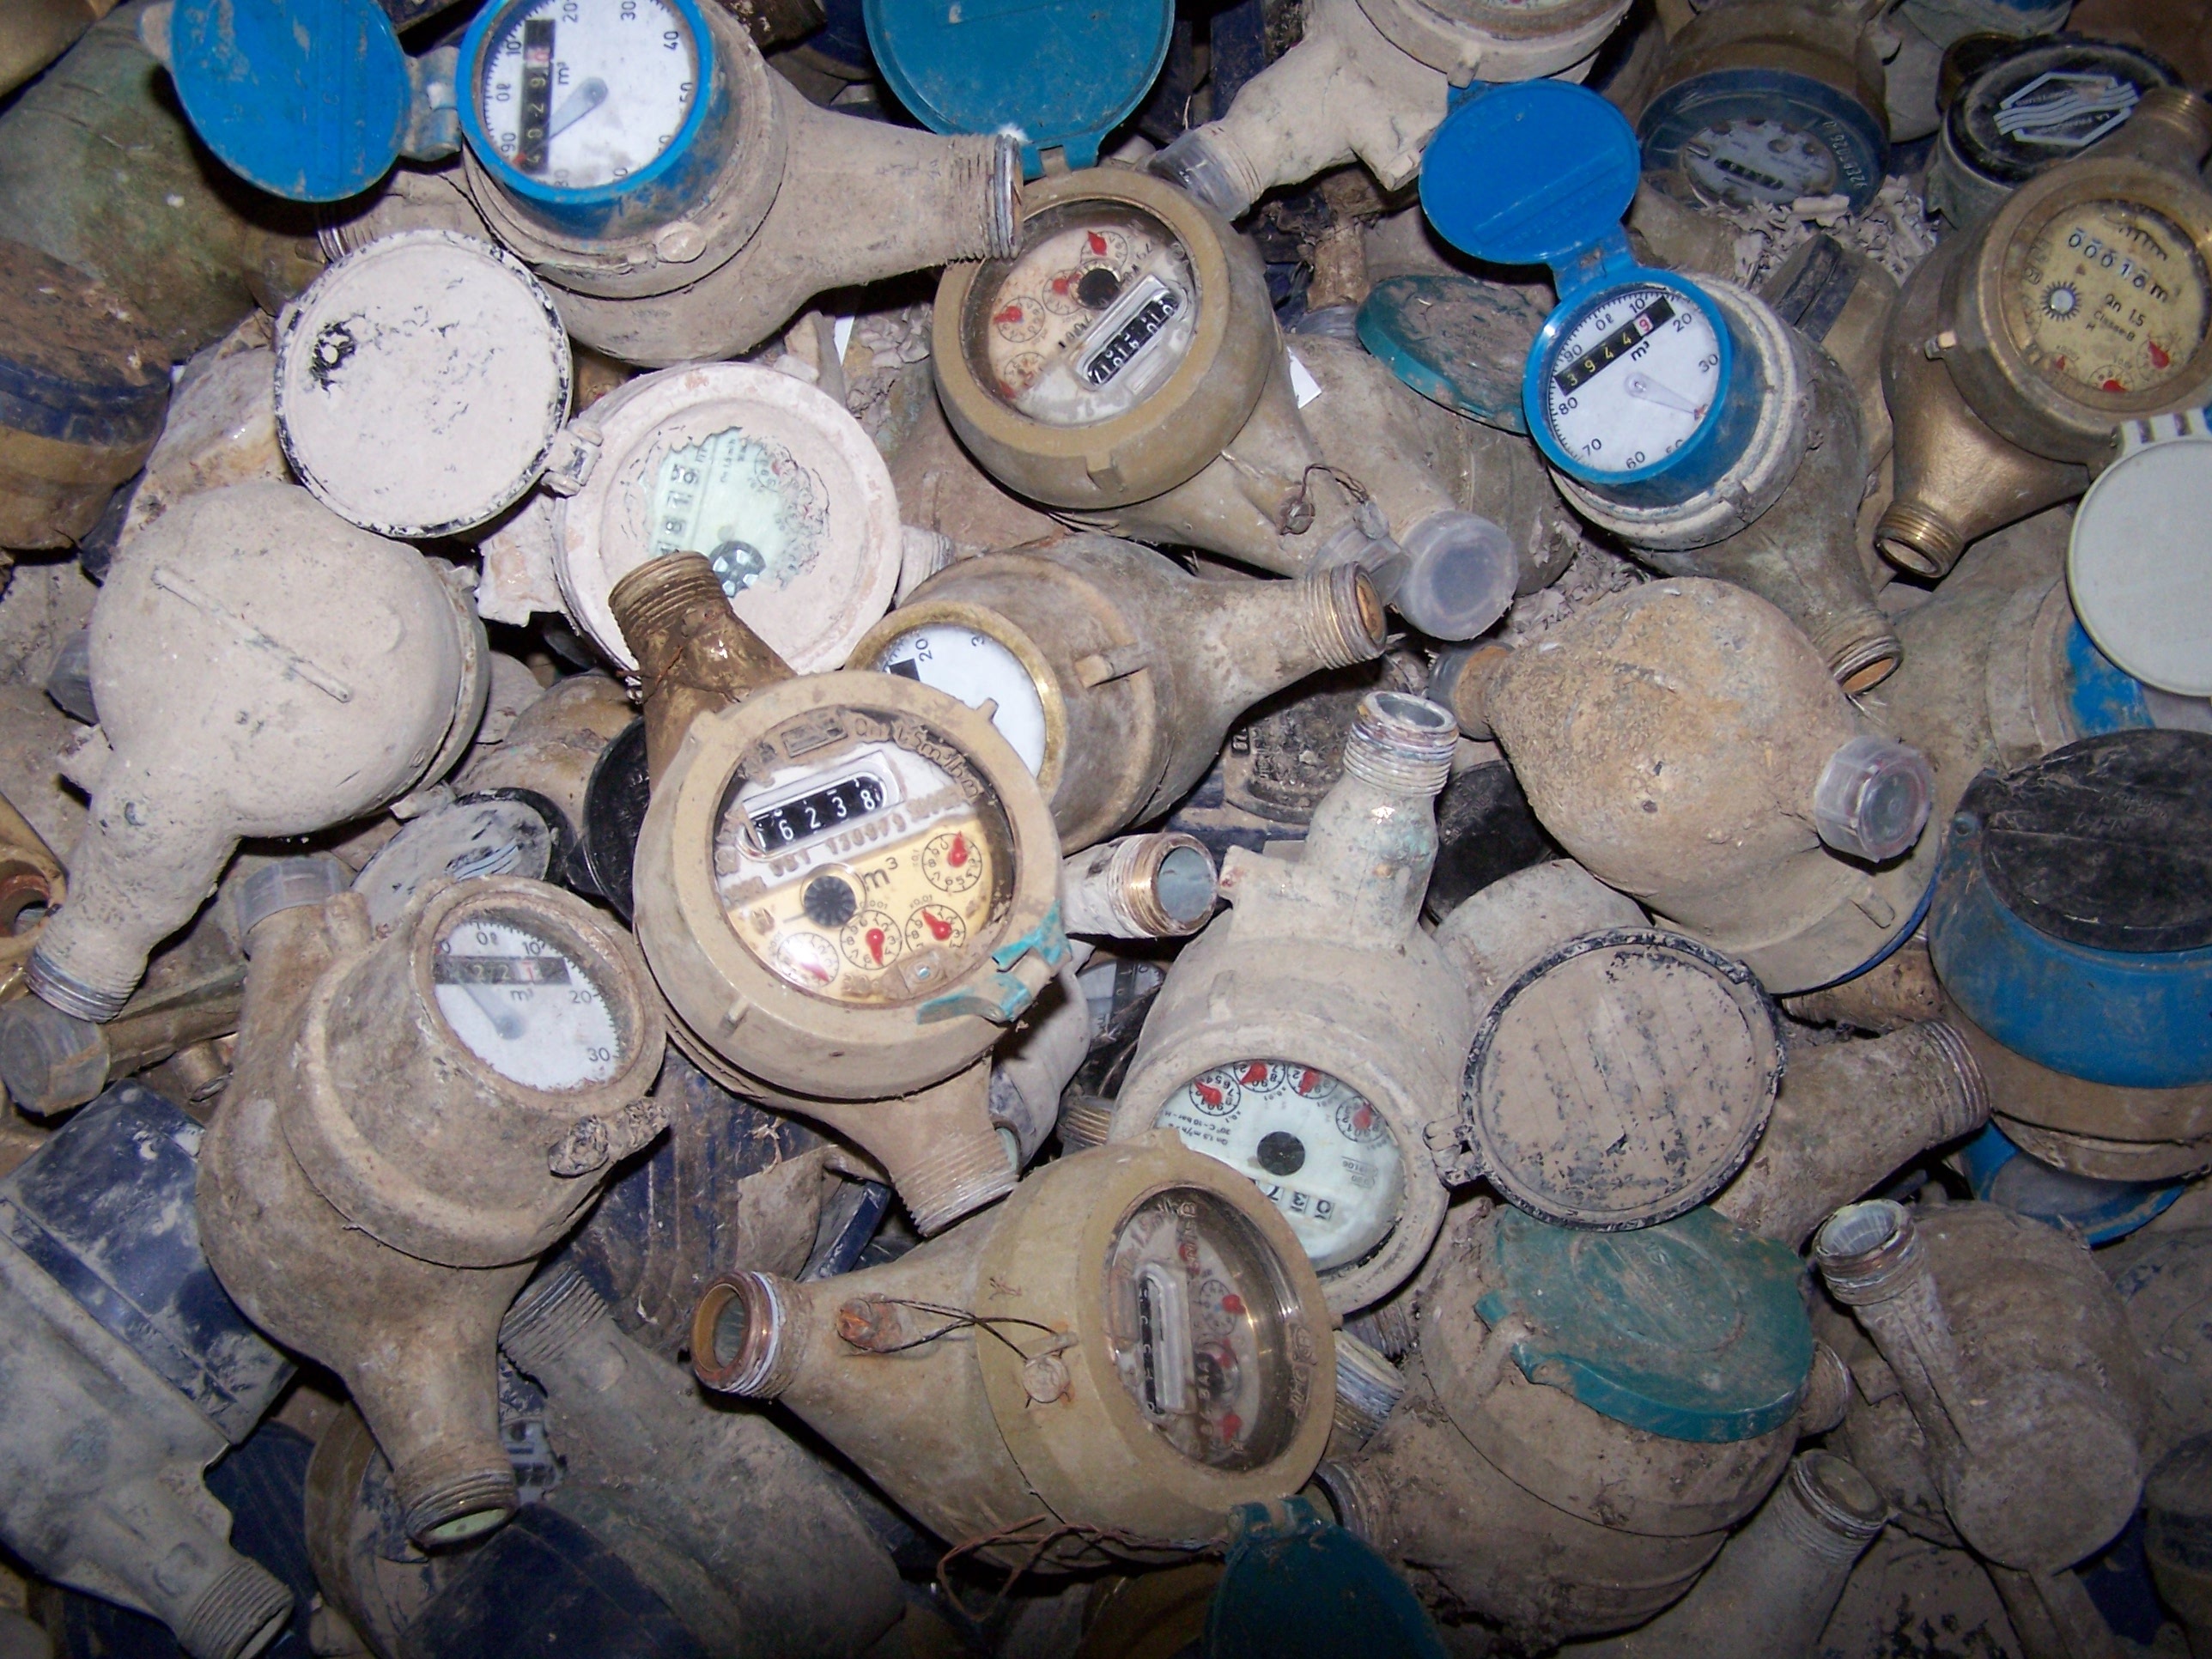
counter, blue, use, waste, electric, scrap, detritus